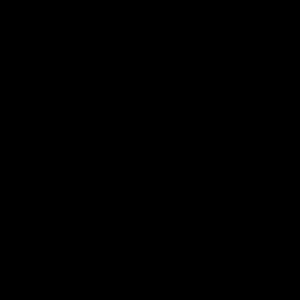
Dark Room Sex Game est un jeu vidéo publié sur Internet en février 2008 pour Windows et Mac OS. Il a été conçu et développé par une équipe de sept étudiants de diverses nationalités. Il s’agit d’un jeu de rythme orienté vers le party game. Sous-titré « Je peux te toucher la Wiimote ? », il est présenté comme « un jeu de sexe sans graphismes ».